John Walter Smith

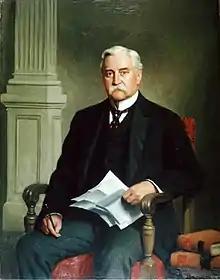
Portrait of Smith, 1904

As Governor, Smith promoted education, labor, and healthcare reform. In education, Smith reorganized the public school system, guaranteed free textbooks for all students, appointed a school superintendent, and removed the Agricultural College of Maryland (now known as the University of Maryland, College Park) from private control and placed it under the guidance of the State. He also improved the State's workmen's compensation program, encouraged a merit system for promotions, reorganized health laws and constructed a State psychiatric hospital. Governor Smith is also credited with signing into law the Certified Public Accountant Act, making Maryland the third state to create a Profession of Public Accounting with an exam, and state licensing and oversight. Smith also freed the State from much of its debt by the time he departed from the position in 1904.